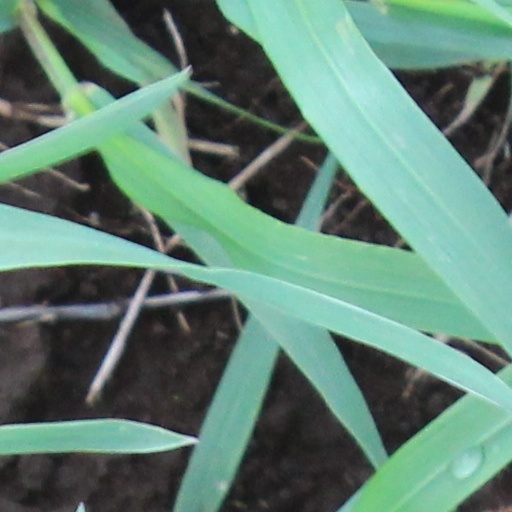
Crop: wheat